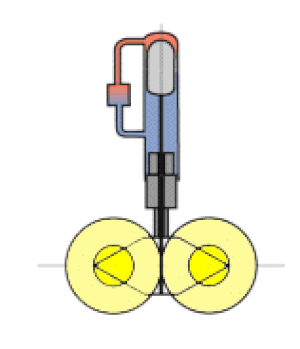
Le moteur Stirling est un moteur à combustion externe et à fluide de travail en cycle fermé. Le fluide est un gaz soumis à un cycle comprenant quatre phases : chauffage isochore, détente isotherme, refroidissement isochore, enfin compression isotherme.